Lego Star Wars

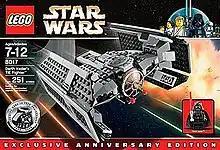
The package for the #8017 "Darth Vader's TIE Fighter" Lego set

According to the Lego-owned marketplace BrickLink, The Lego Group has, released a total of 928 Lego sets and promotional polybags and 1389 minifigures as part of its Lego "Star Wars" theme.